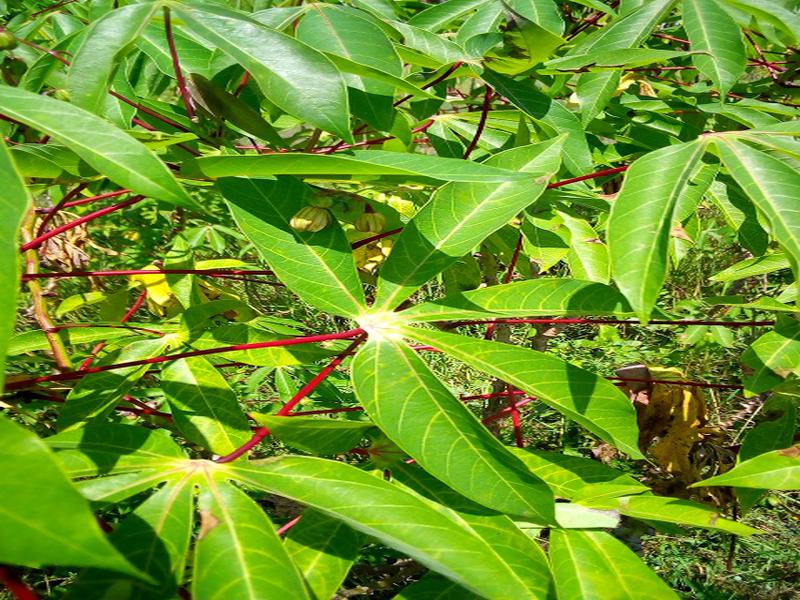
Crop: cassava
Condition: healthy